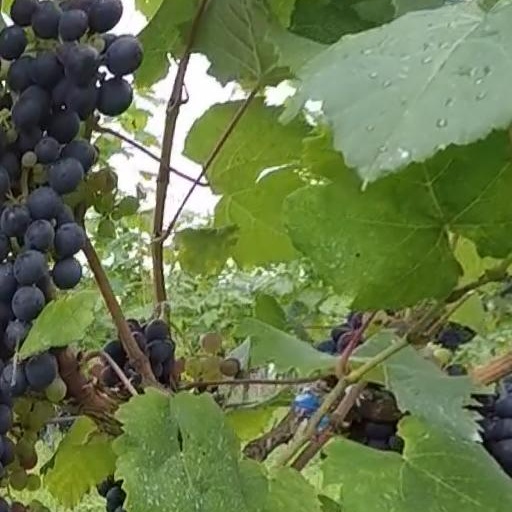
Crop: grape